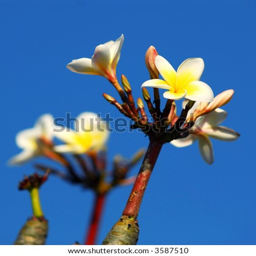
biological genus in the sky